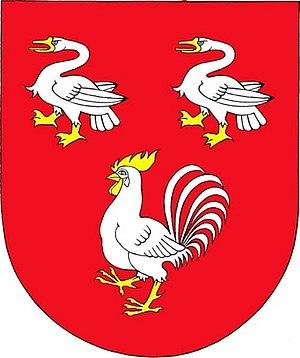
Kokašice est une commune du district de Tachov, dans la région de Plzeň, en République tchèque. Sa population s'élevait à 255 habitants en 2018.